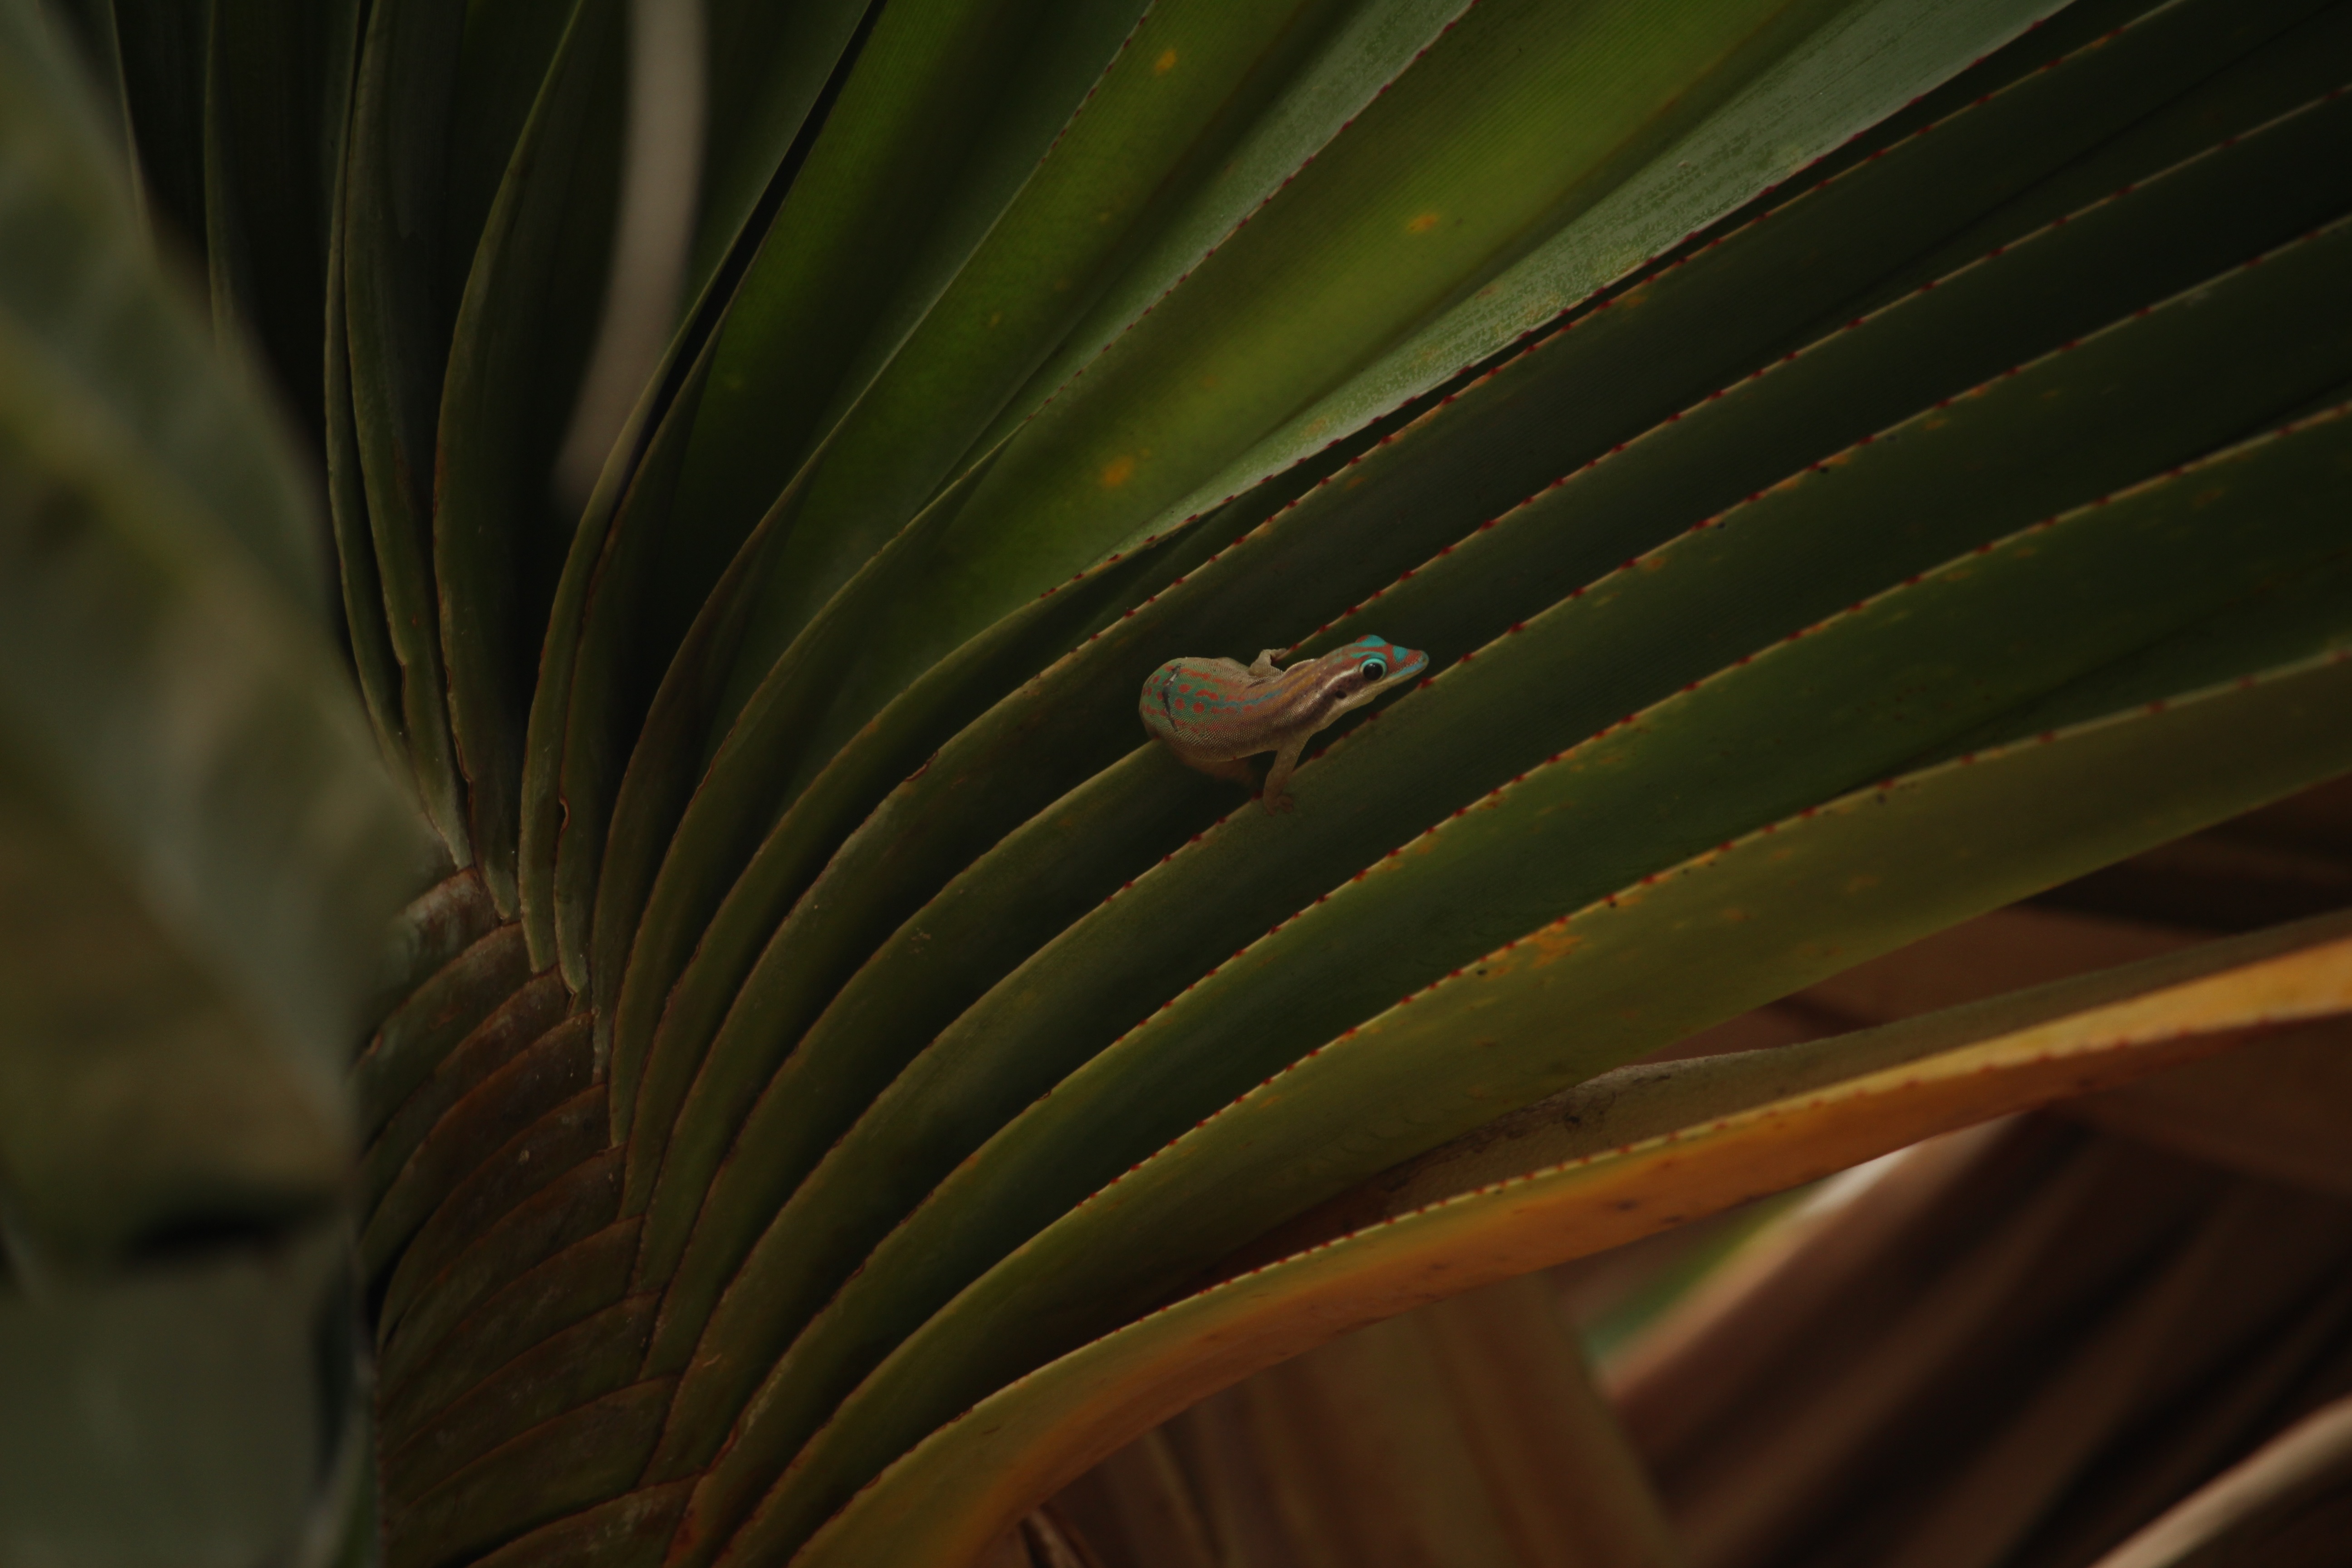
beach, sea, tree, nature, branch, wing, light, plant, sky, sun, sunset, sunlight, air, leaf, flower, summer, green, palm, holiday, romance, botany, flora, california, gecko, close up, stand, courtyard, mosque, mallorca, promenade, majorca, cyprus, fuerteventura, macro photography, rhodes, ibiza, mauritius, hotel complex, plant stem, arecales, palm family